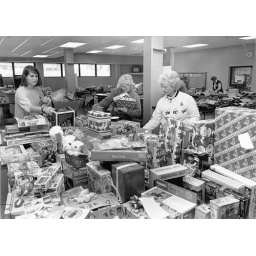
Preparing boxes for &amp;quot;Christmas Giving&amp;quot; at the Brigade building in 1987.